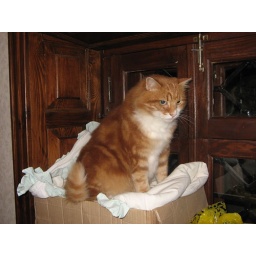
This is a cat that lives in a secondhand bookstore. I often come to check books and to visit him.